Christ Church Grammar School

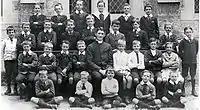
Canon William Joseph McClemans with pupils, in 1914

The following individuals have served as Headmaster of Christ Church Grammar School, or any precedent titles: